The Gospel of John (2003 film)

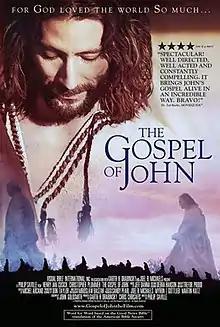
Theatrical release poster

The Gospel of John is a 2003 epic biblical drama film that recounts the life of Jesus according to the Gospel of John. The film is a word-for-word adaptation of the American Bible Society's Good News Bible and follows the Gospel of John precisely, without additions to the story from the other Gospels or omissions of the Gospel's complex passages. It stars Henry Ian Cusick as Jesus of Nazareth, Stuart Bunce as John and is narrated by Christopher Plummer.